Tuas West Road MRT station

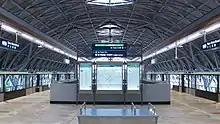
Platform level of Tuas West Road station

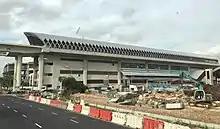
Tuas West Road MRT station nearing completion

It was first announced on 11 January 2011 by Transport Minister Raymond Lim in a speech while visiting Bedok when new platform screen doors opened there. It was expected to be completed by 2016 and would benefit an estimated 100,000 commuters daily.